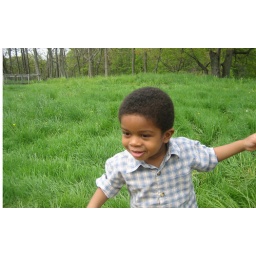
wandering through a field on an overcast day in his flannel shirt at the organic farm